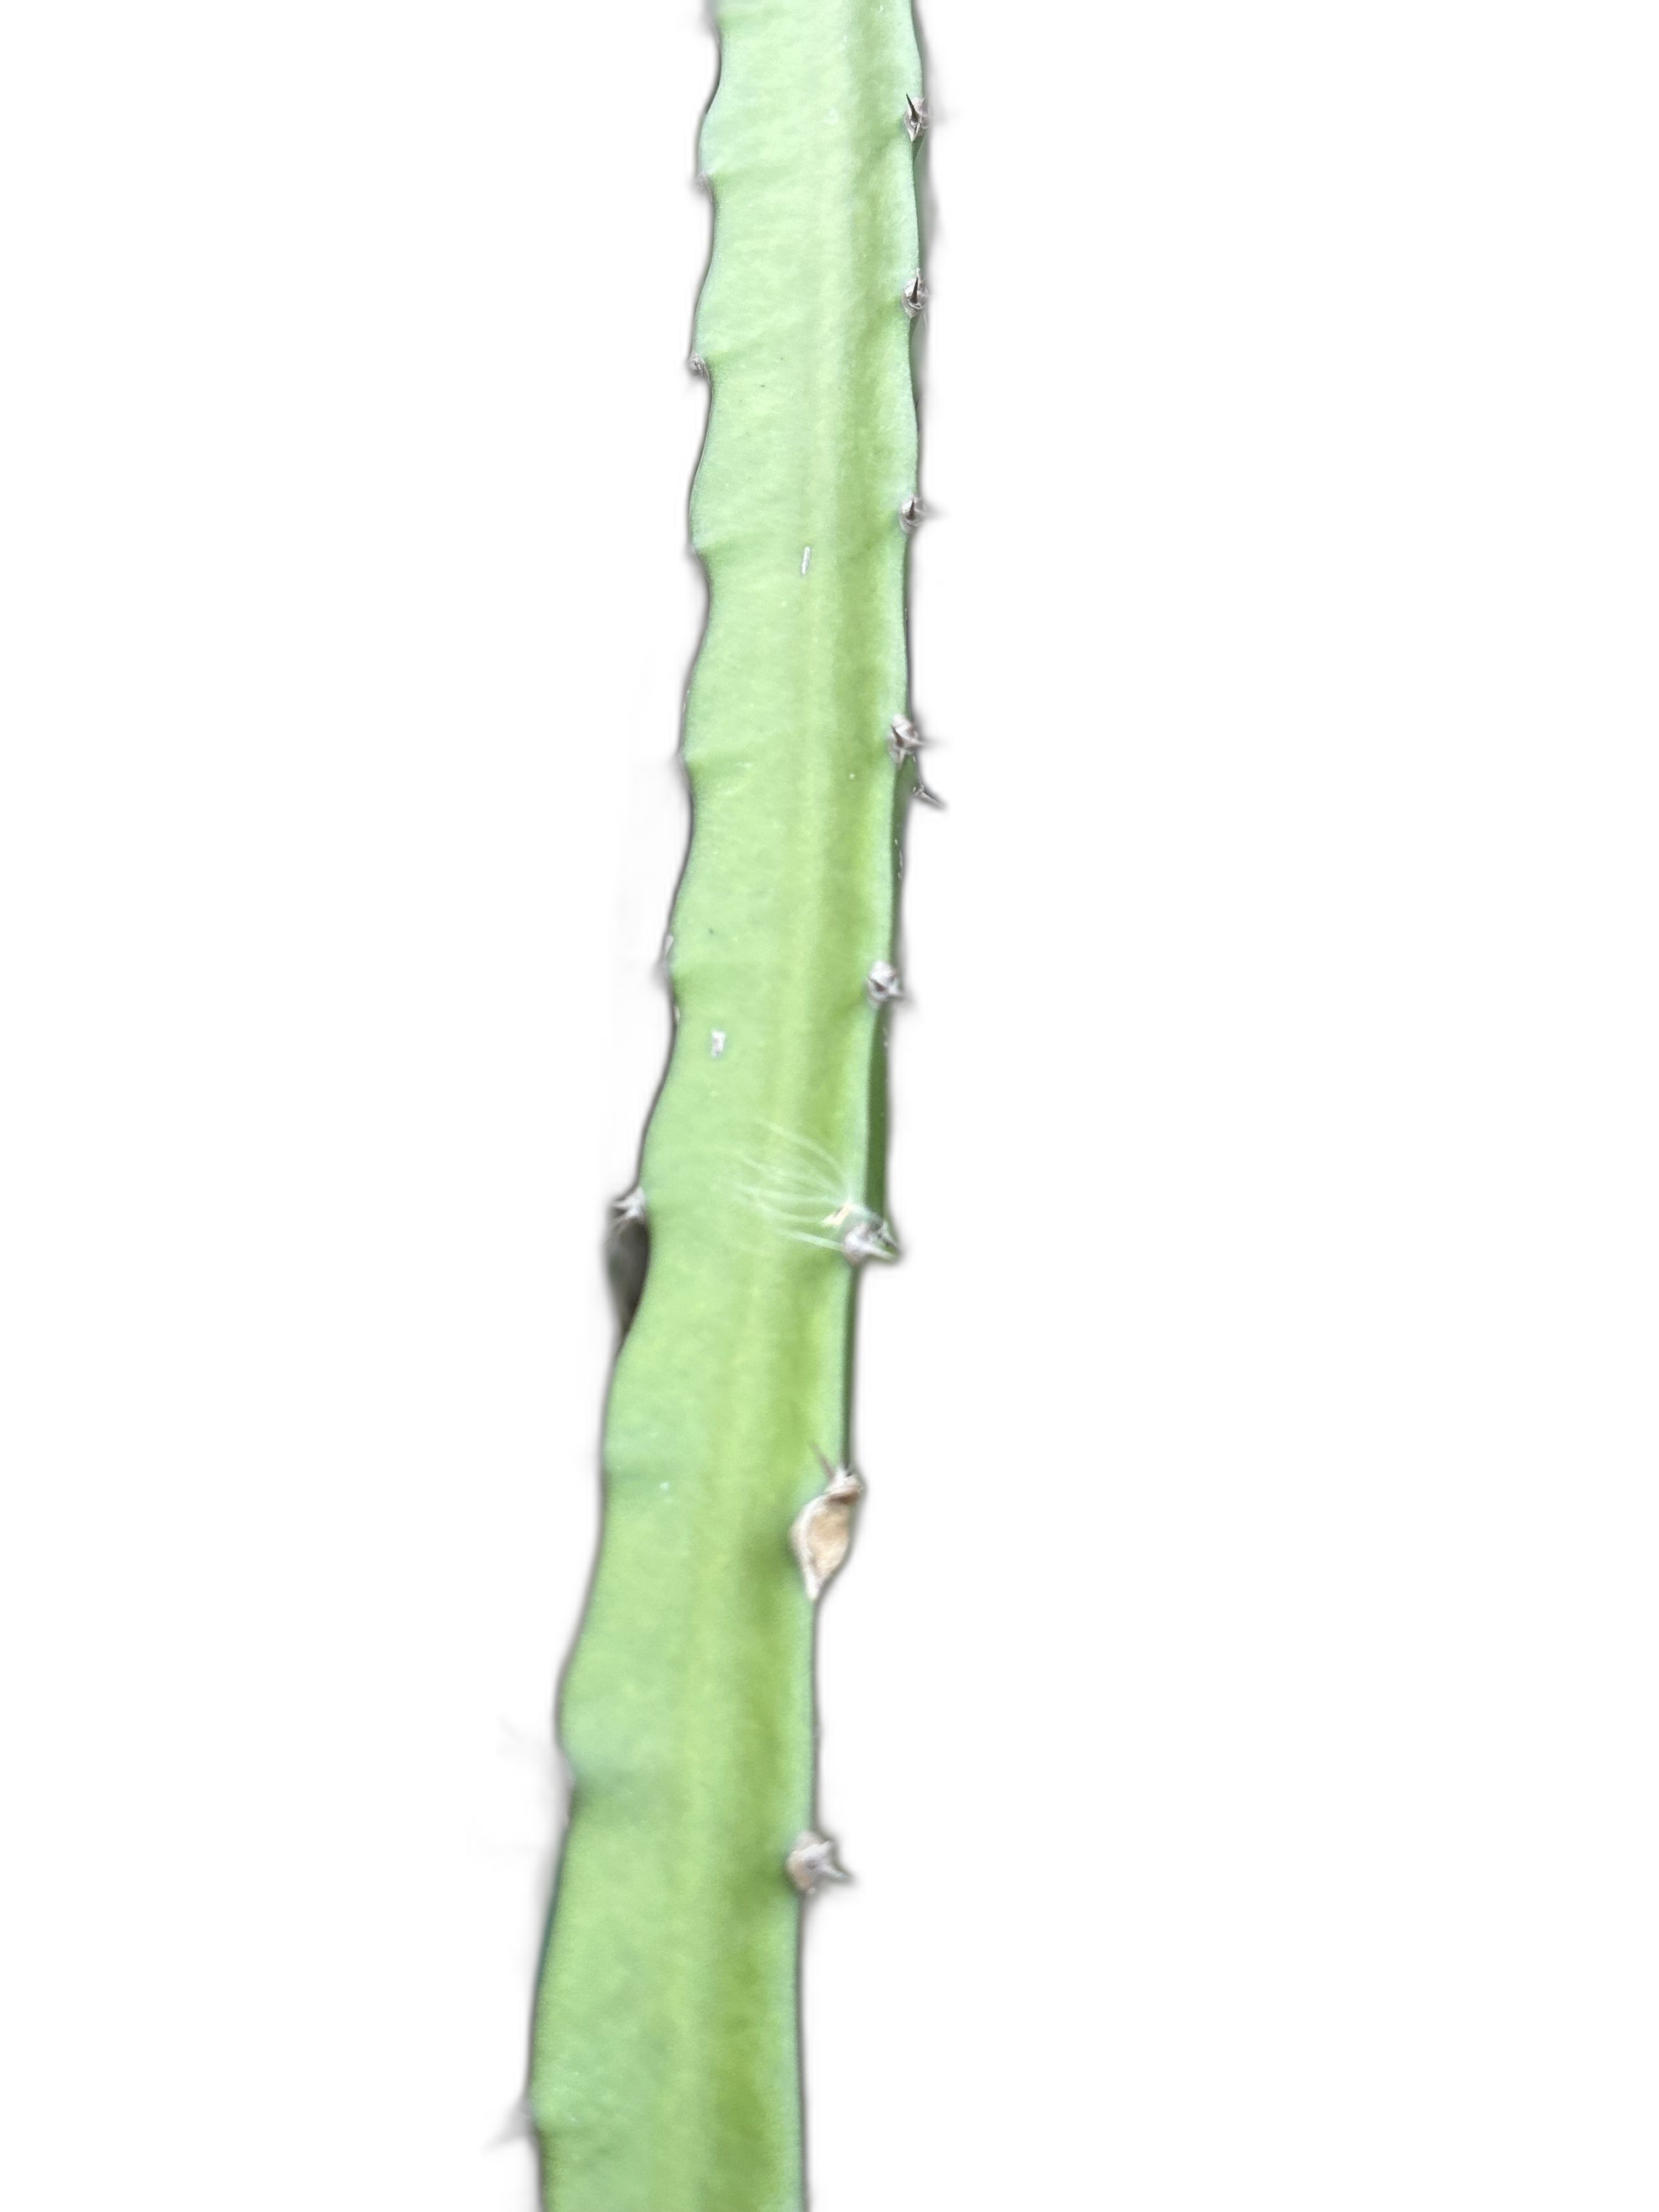
Label: Good leaf